Getting the wind knocked out of you

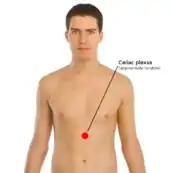
Approximate location of the solar plexus

Getting the wind knocked out of you is an idiom that refers to the difficulty of breathing and temporary paralysis of the diaphragm caused by phrenospasm, the reflexive diaphragmatic spasm that occurs when sudden force is applied to the upper central region of the abdomen and the solar plexus. This often happens in contact sports, from a forceful blow to the abdomen, or by falling on the back.